Schloss vor Husum

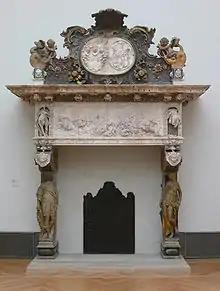
The original of the agony chimney (image) is in the Bode Museum in Berlin after it was sold in 1919. A copy was made for Husum Castle in 1988-1992. 1988 – 1992 restoration investigations as well as security and conservation work on the original chimney in the Bode Museum in Berlin before the molding and execution of the color reconstruction of the polychrome version according to findings from 1753, taking into account the aging aesthetics of the cast chimney set up in 1992 in Husum Castle, North Friesland. Dipl. restorer Gottfried Grafe

The castle is the direct successor of the Reinbek Castle, which was completed in 1576 and also built by Duke Adolf I. It shares some similarities with Reinbek Castle. Both castles were among the most advanced buildings in the Gottorf part of the duchies when they were completed. Open three-winged layouts were not common in this region before; the traditional type of noble residence in the region until then was the so-called "Doppelhaus". The facades of both castles are built with red brick and divided by horizontal bands of sandstone. The windows once had stone-framed mullions, and the towers are crowned with sweeping hoods.